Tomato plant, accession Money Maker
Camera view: horizontal (90 deg, fisheye); turntable rotation: 270 degrees
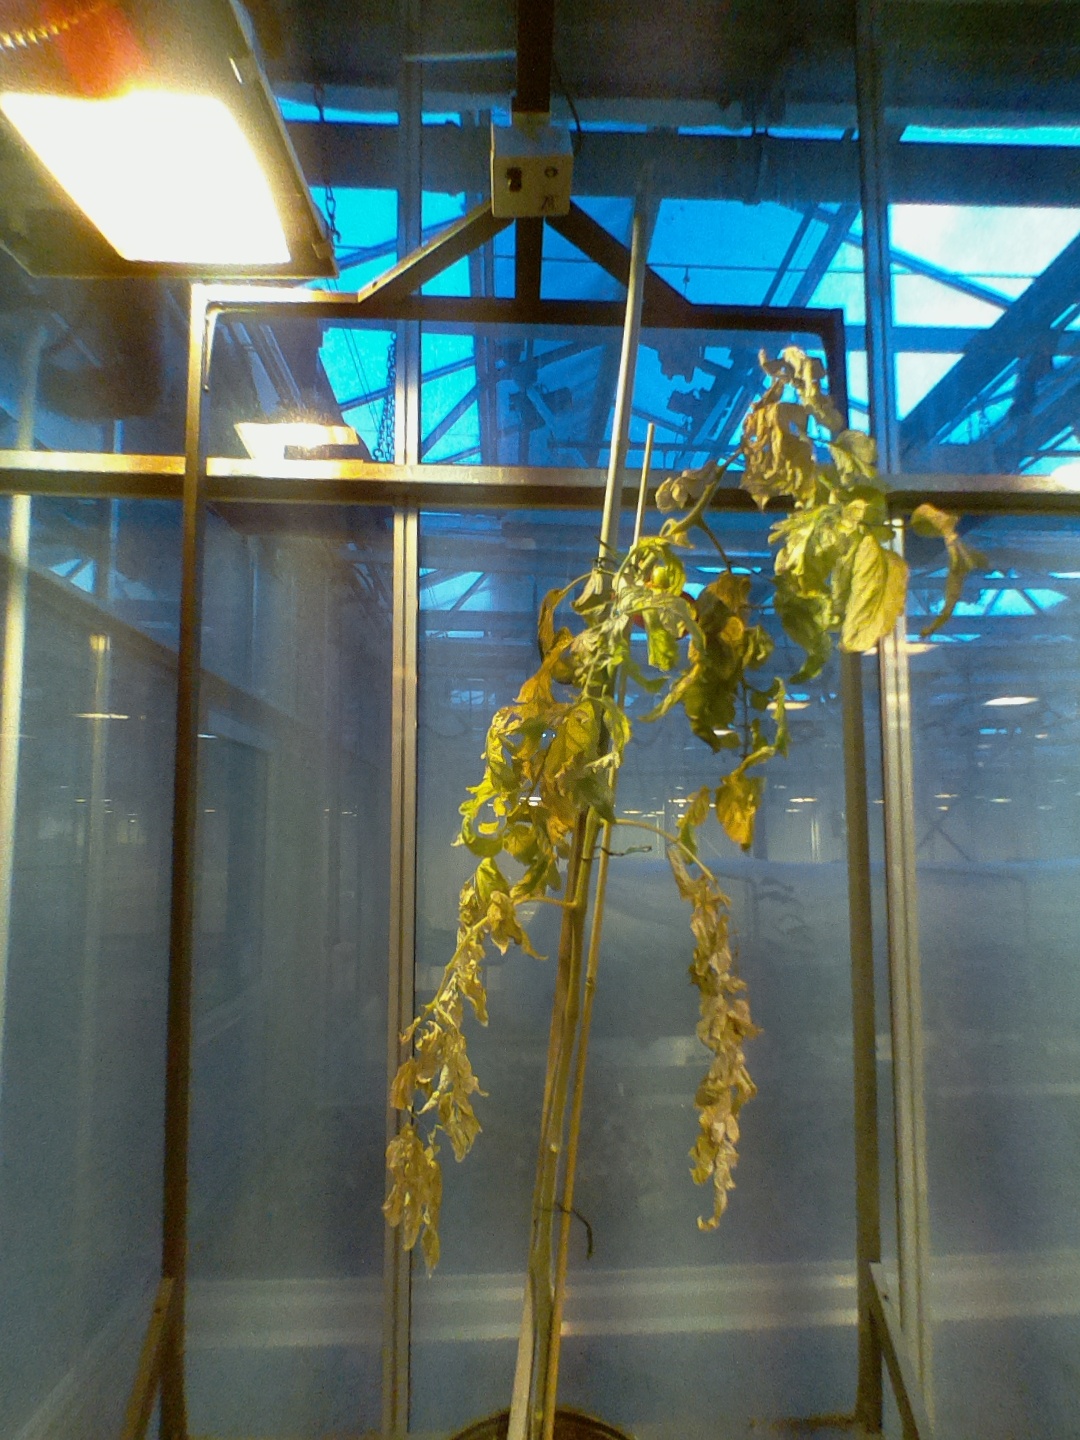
BBCH growth stage 86: 60%-70% of fruits show typical fully ripe color